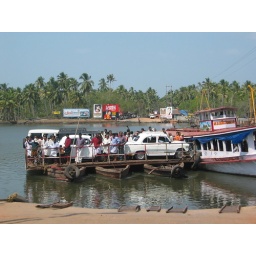
A car ferry carries travelers across a wide river in Trichur district.